Cotocollao culture

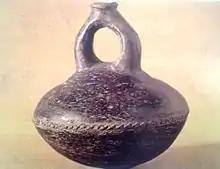
Cotocollao stirrup jug

The Cotocollao culture were an indigenous Pre-Columbian culture that inhabited the valley that is now the Quito area, in Ecuador.